Calanda Bräu

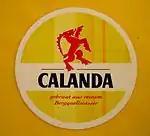
Beermat

The Calanda Bräu name dates from 1971, as the new name of the "Rhätische Aktienbräuerei" (itself dating from 1902), which at the time had control over all independent breweries in the Canton of Graubünden. The regional in Winterthur joined in 1989, forming Calanda Haldengut.